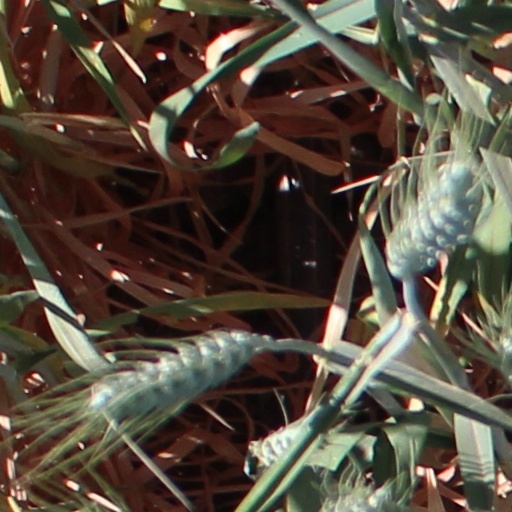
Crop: wheat